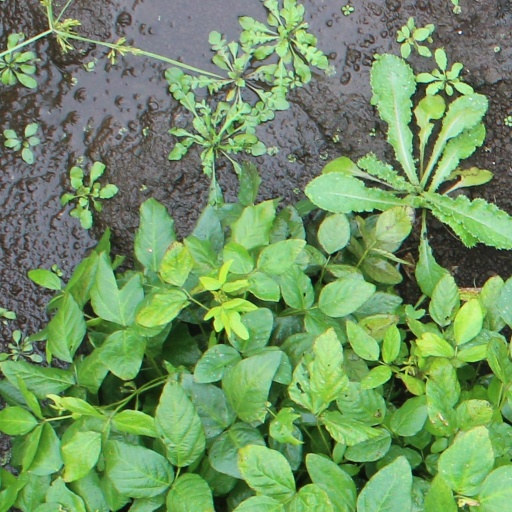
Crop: soybean